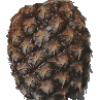
Label: Pineapple 1